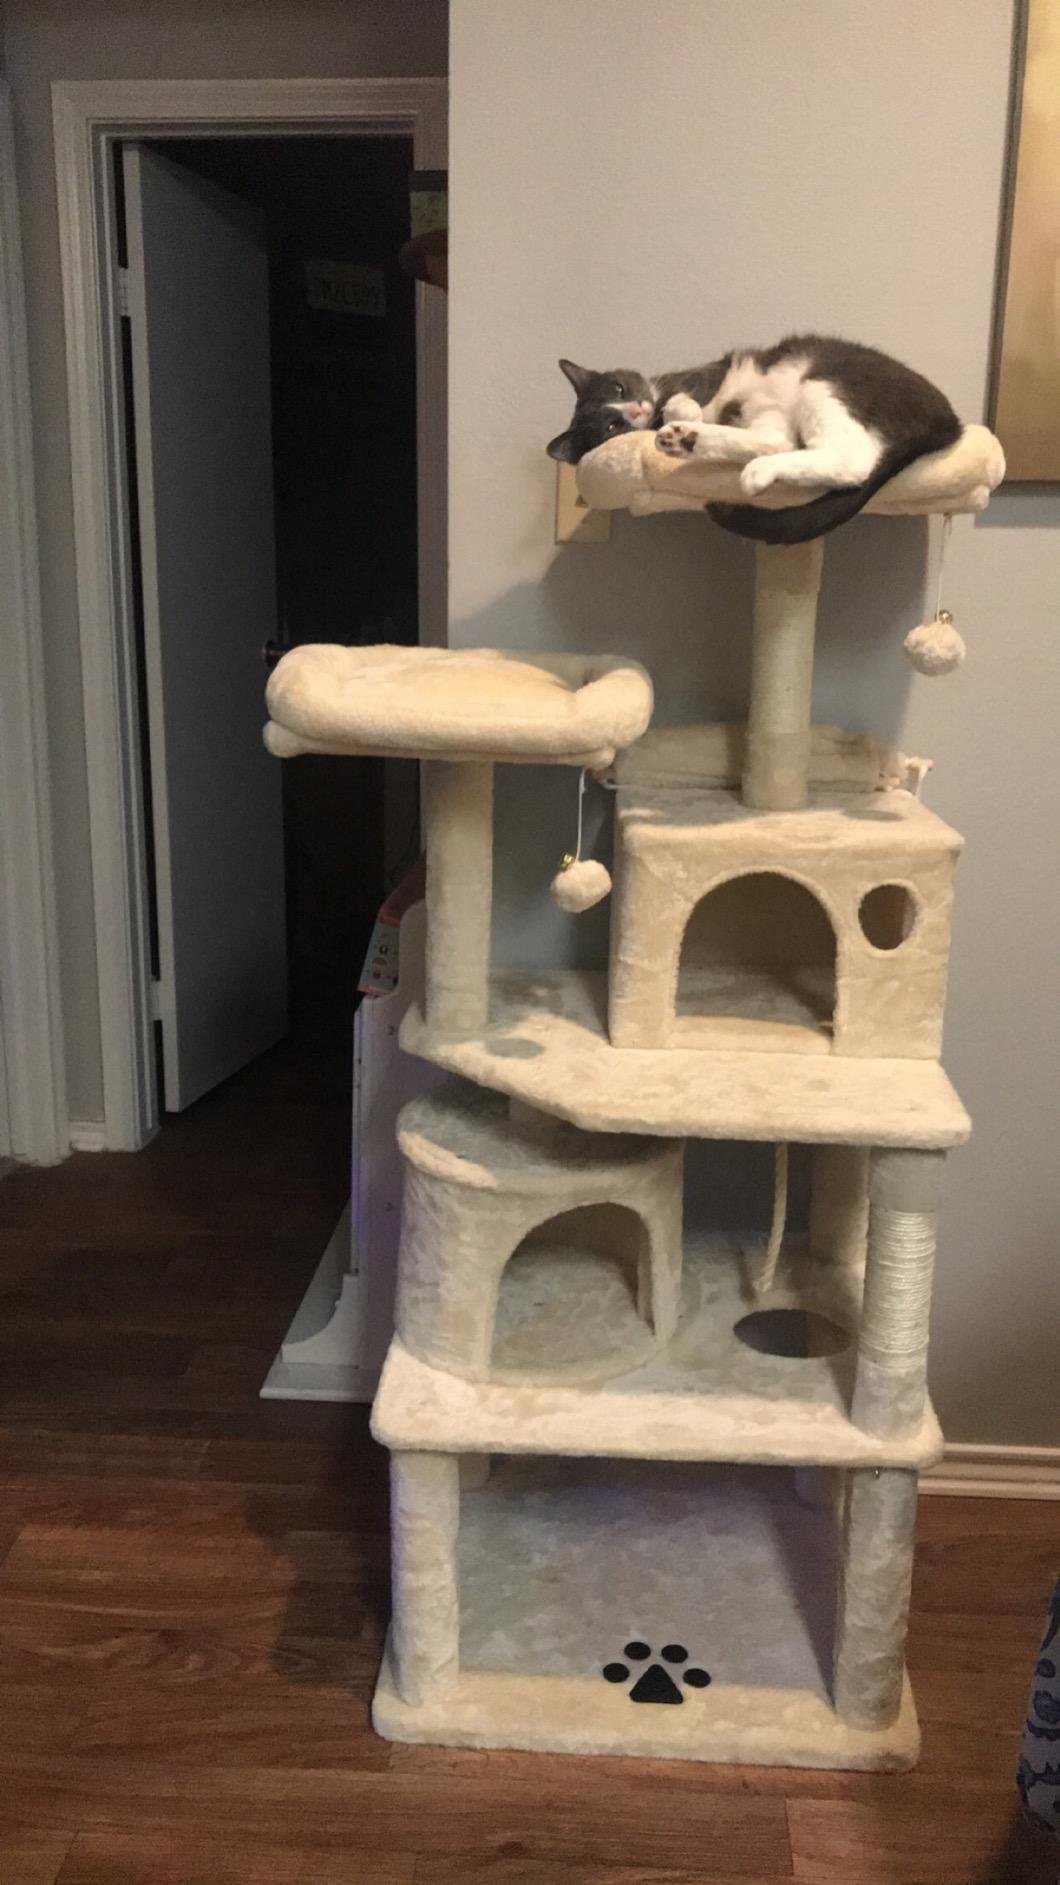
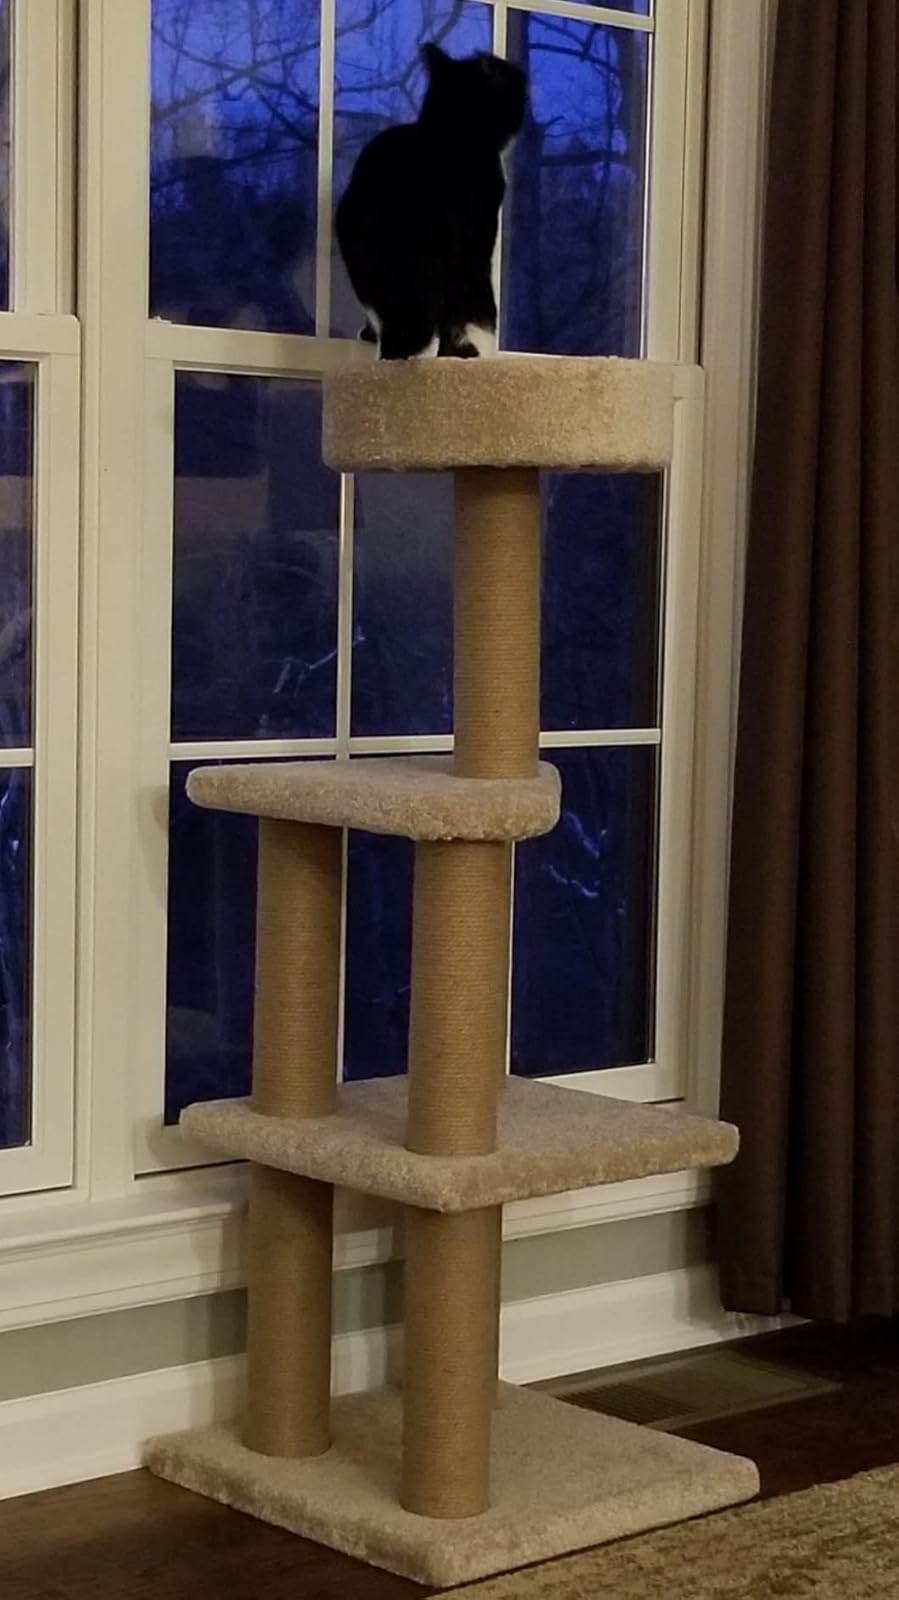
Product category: items_cat tree
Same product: no